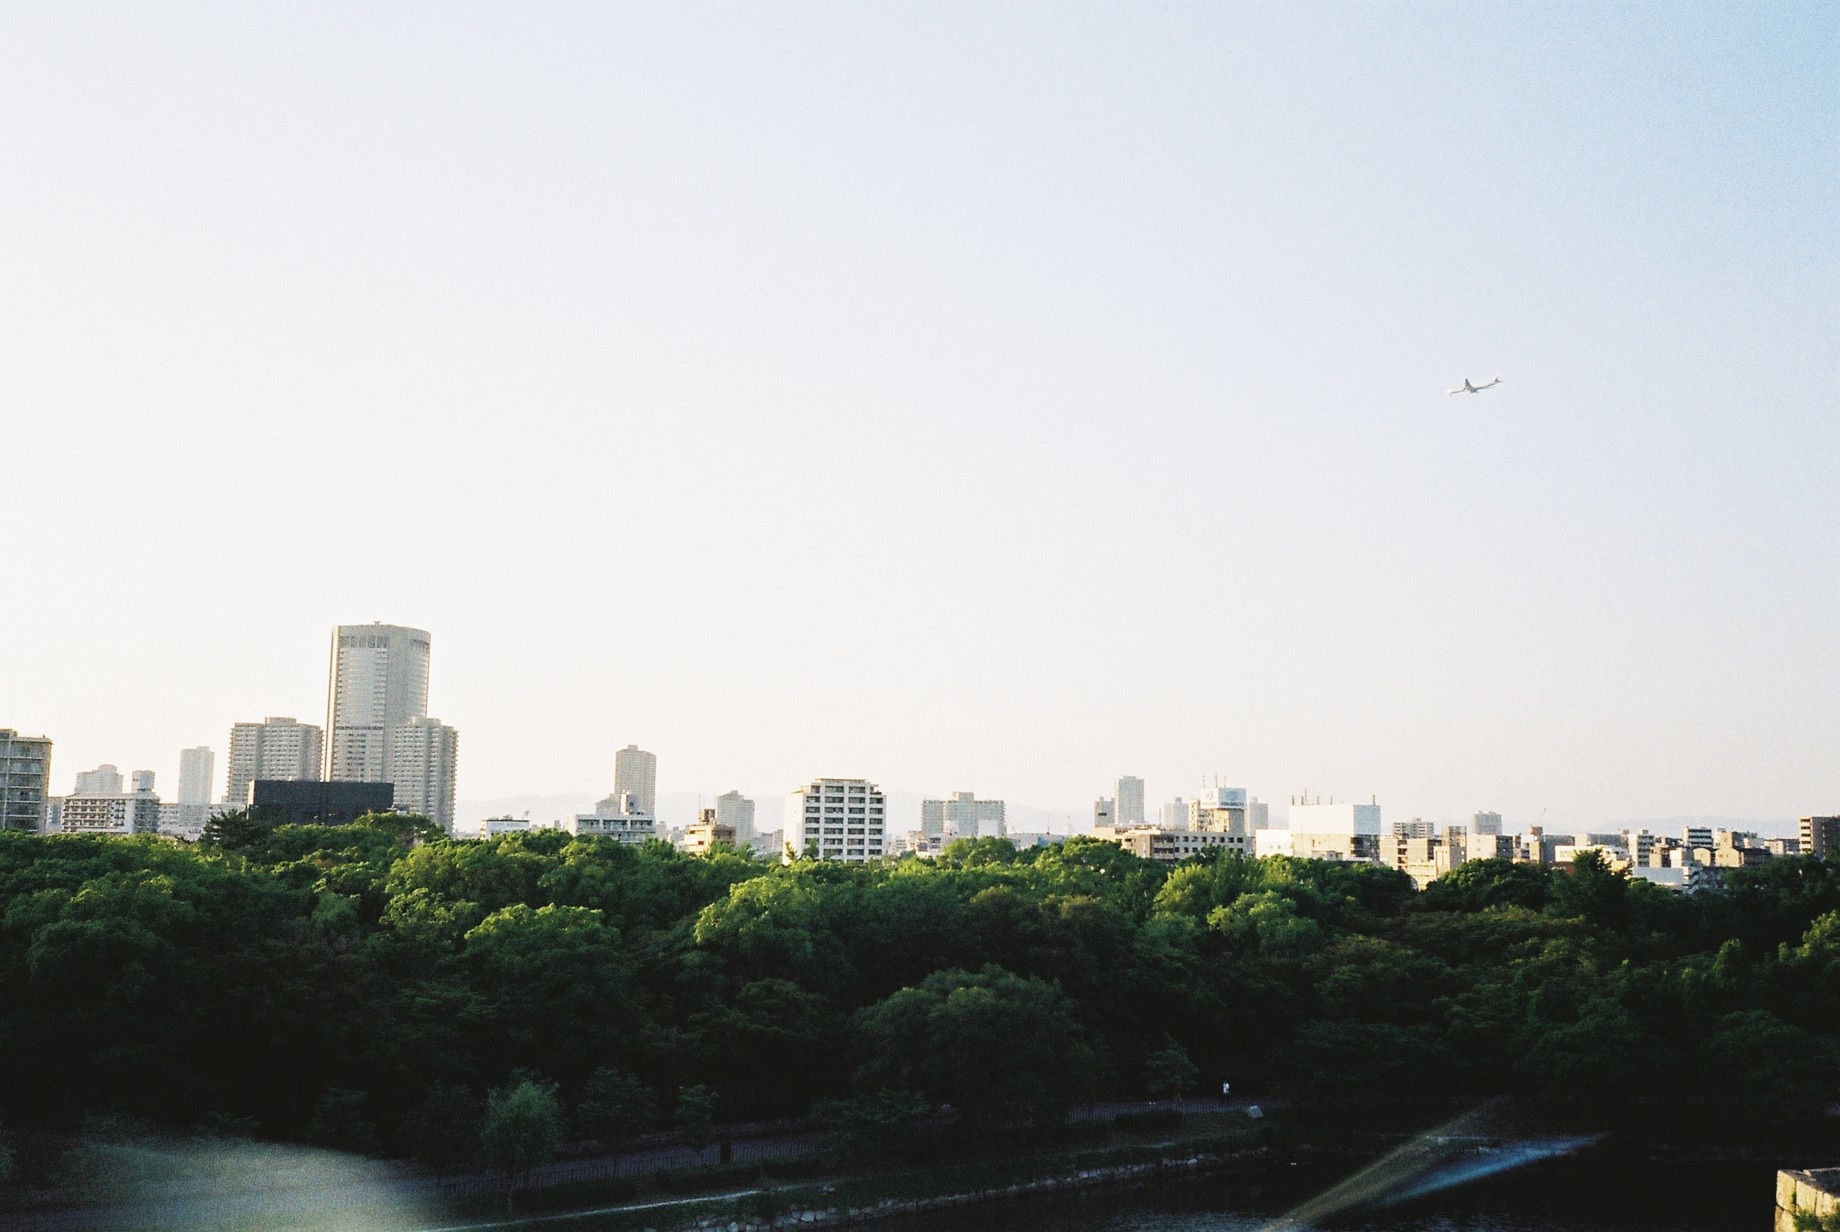
nature, forest, horizon, sky, skyline, morning, city, skyscraper, cityscape, downtown, dusk, pond, park, haze, clear sky, buildings, high rises, urban area, atmospheric phenomenon, human settlement, atmosphere of earth, lake vacation